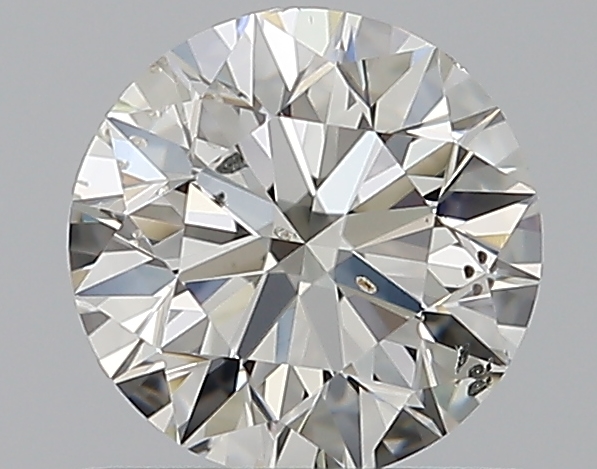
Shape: round
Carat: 0.7
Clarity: SI2
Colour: J
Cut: EX
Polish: EX
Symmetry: EX
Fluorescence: M
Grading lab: GIA
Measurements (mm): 5.62 x 5.66 x 3.55